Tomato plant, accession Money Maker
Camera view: tilt-top (135 deg); turntable rotation: 120 degrees
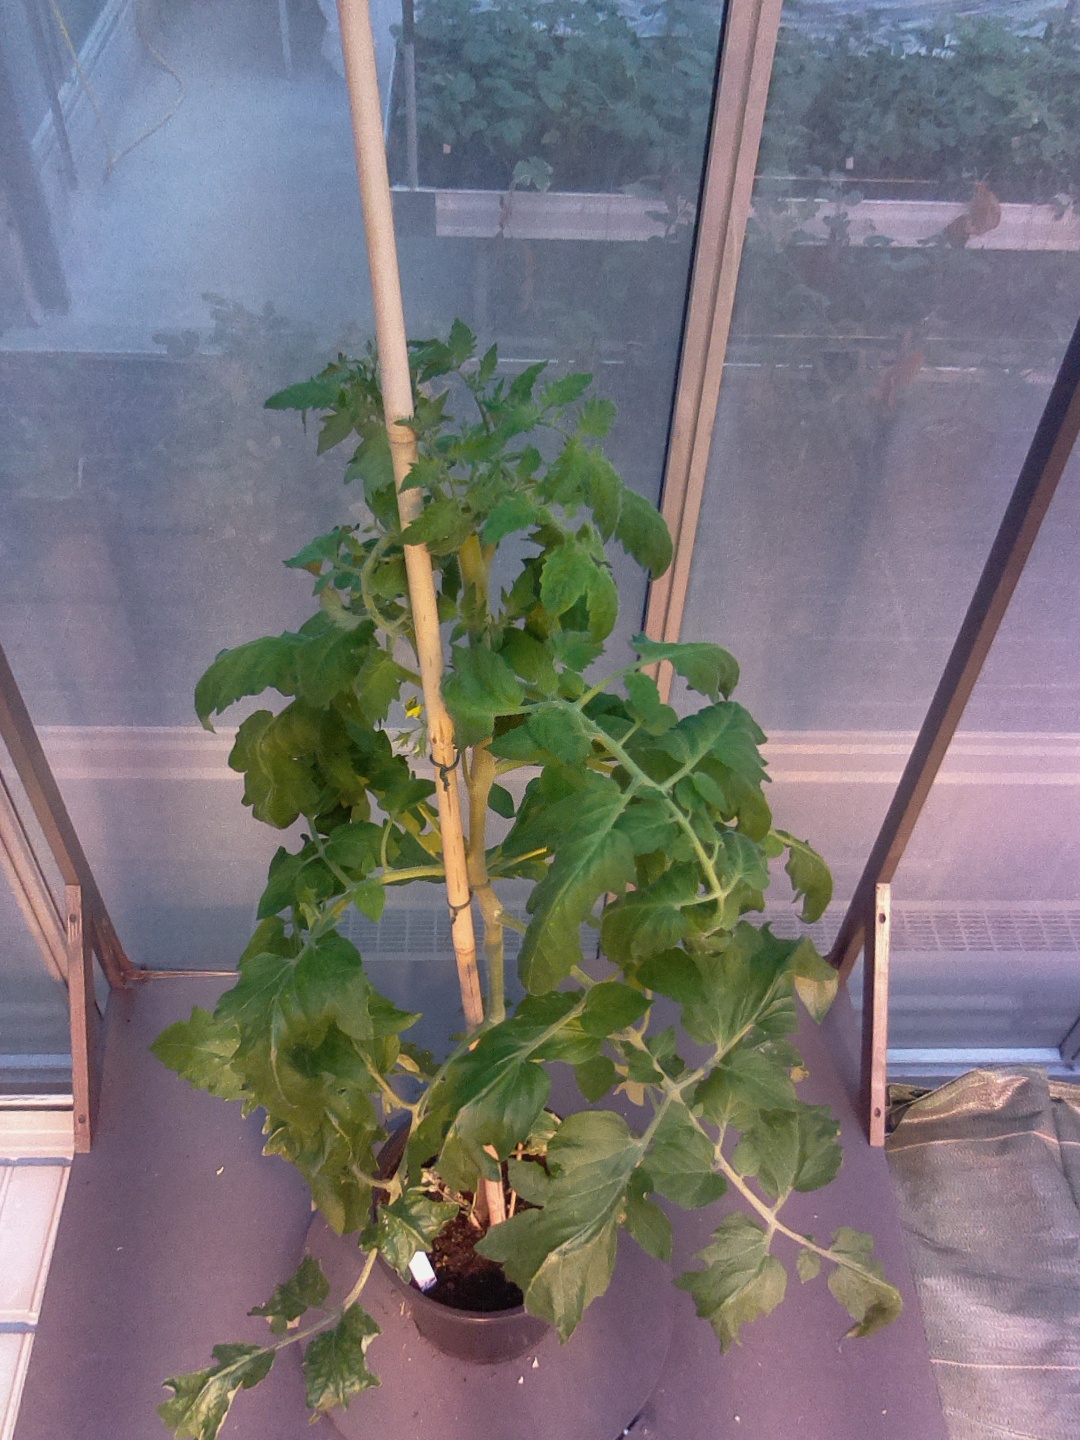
BBCH growth stage 69: End of flowering, 90%-100% of flowers open, more petals falling